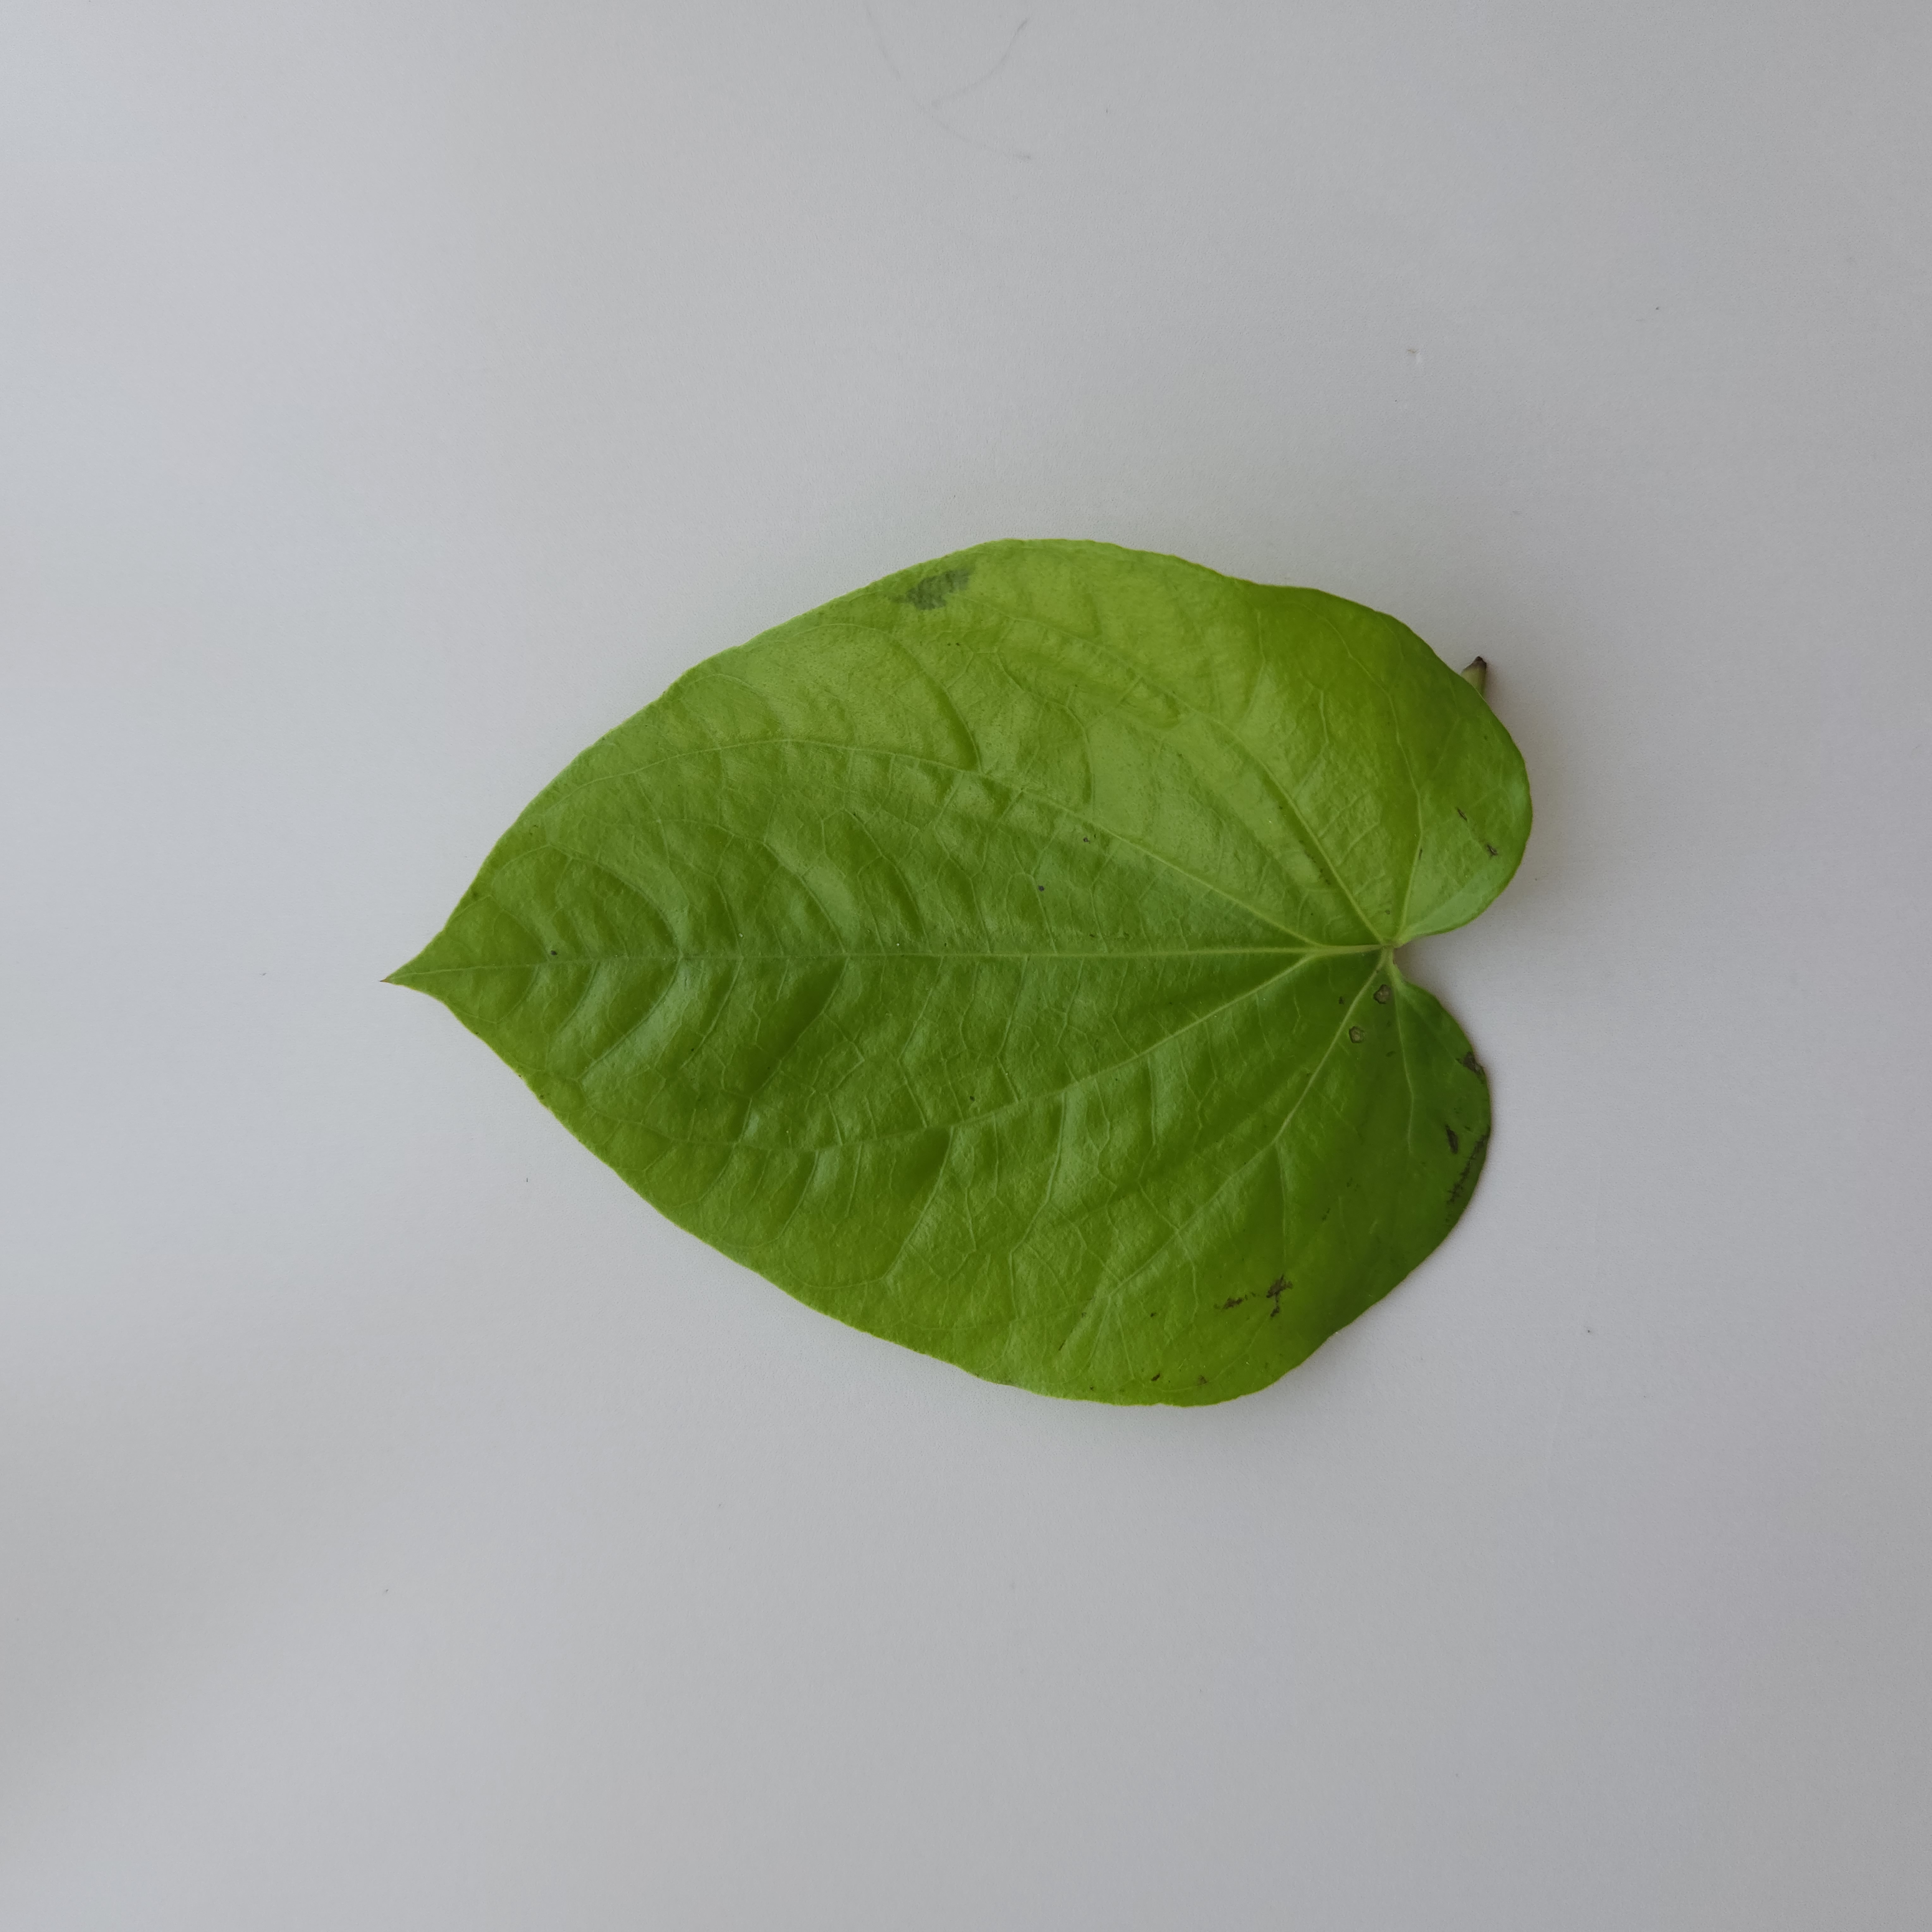
Label: Healthy